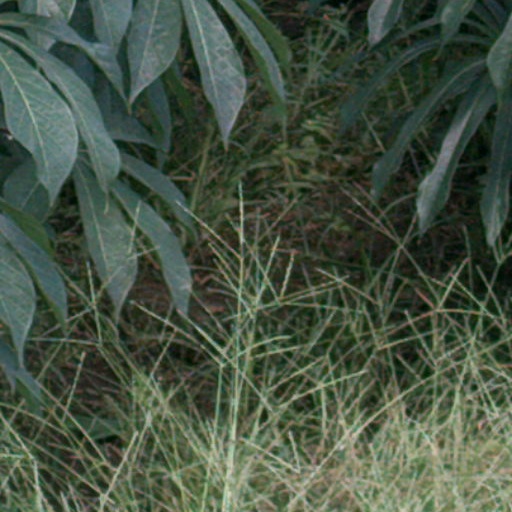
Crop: cassava